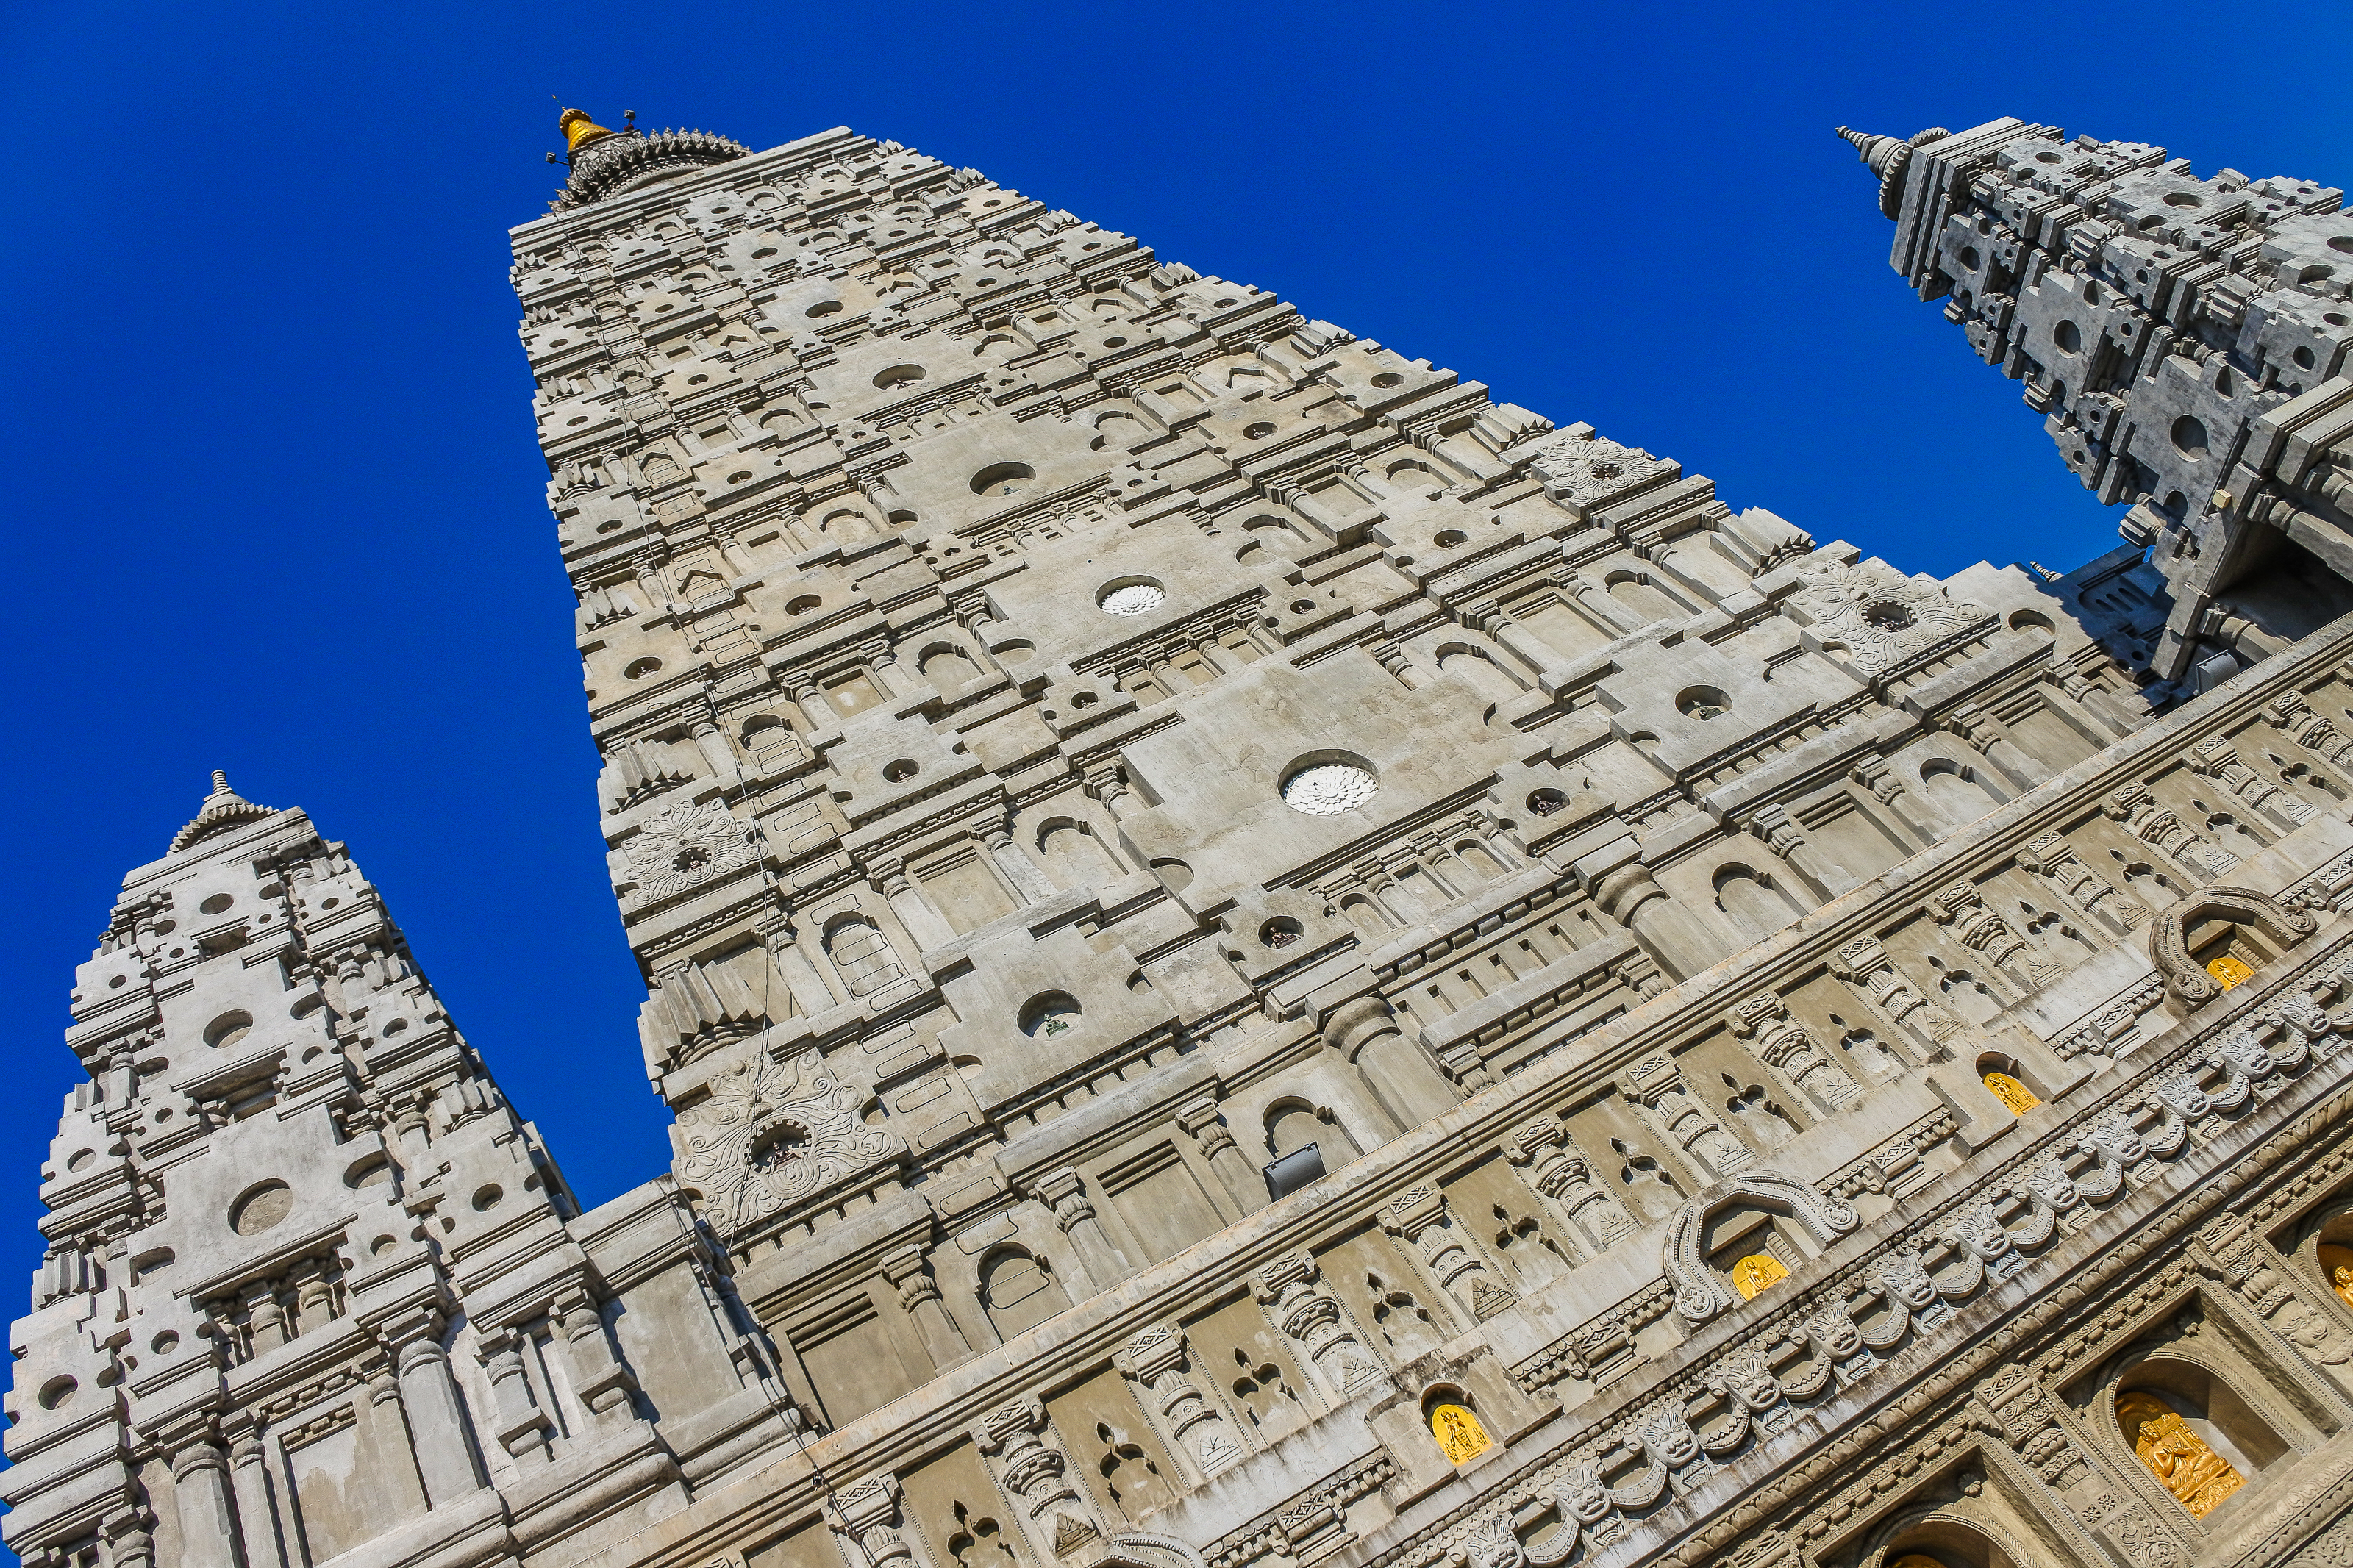
country, symbol, chedi, rural, hall, building, pray, province, buddha, thailand, entrance, tower, sky, old, buddha statue, spirituality, ancient, traditional, background, district, bodh, religious, idea, chong, tourism, image of buddha, india, gaya, design, lampang, tradition, belief, sacred, architecture, holy, asia, asian, sculpture, wat, buddhism, monk, religion, pagoda, monastery, culture, buddhist, temple, gate, kham, travel, landmark, historic site, classical architecture, facade, ancient history, city, medieval architecture, national historic landmark, place of worship, history, archaeological site, tourist attraction, unesco world heritage site